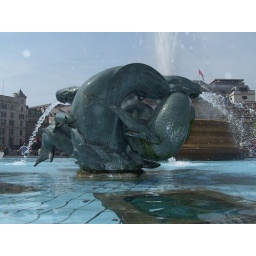
Clear blue water in the fountain outside the National Gallery.